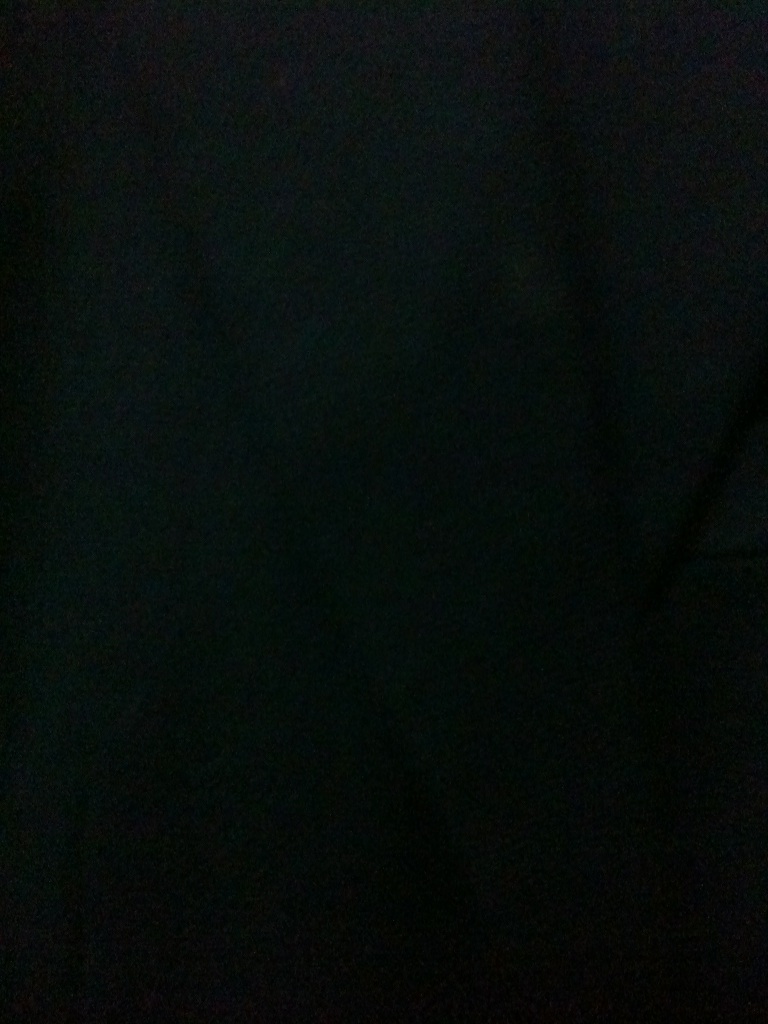Question: What's the color of this jacket. Thanks.
Answer: unanswerable